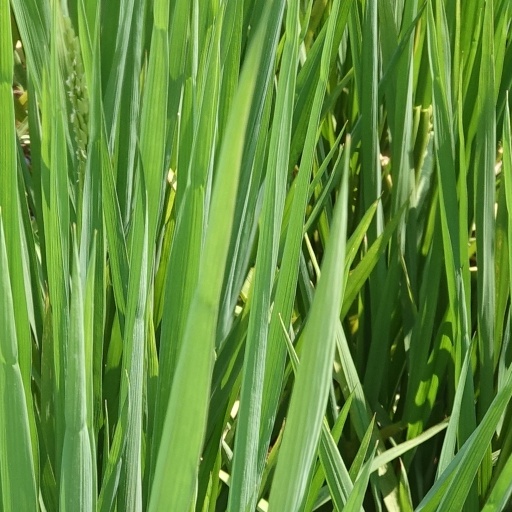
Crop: rice